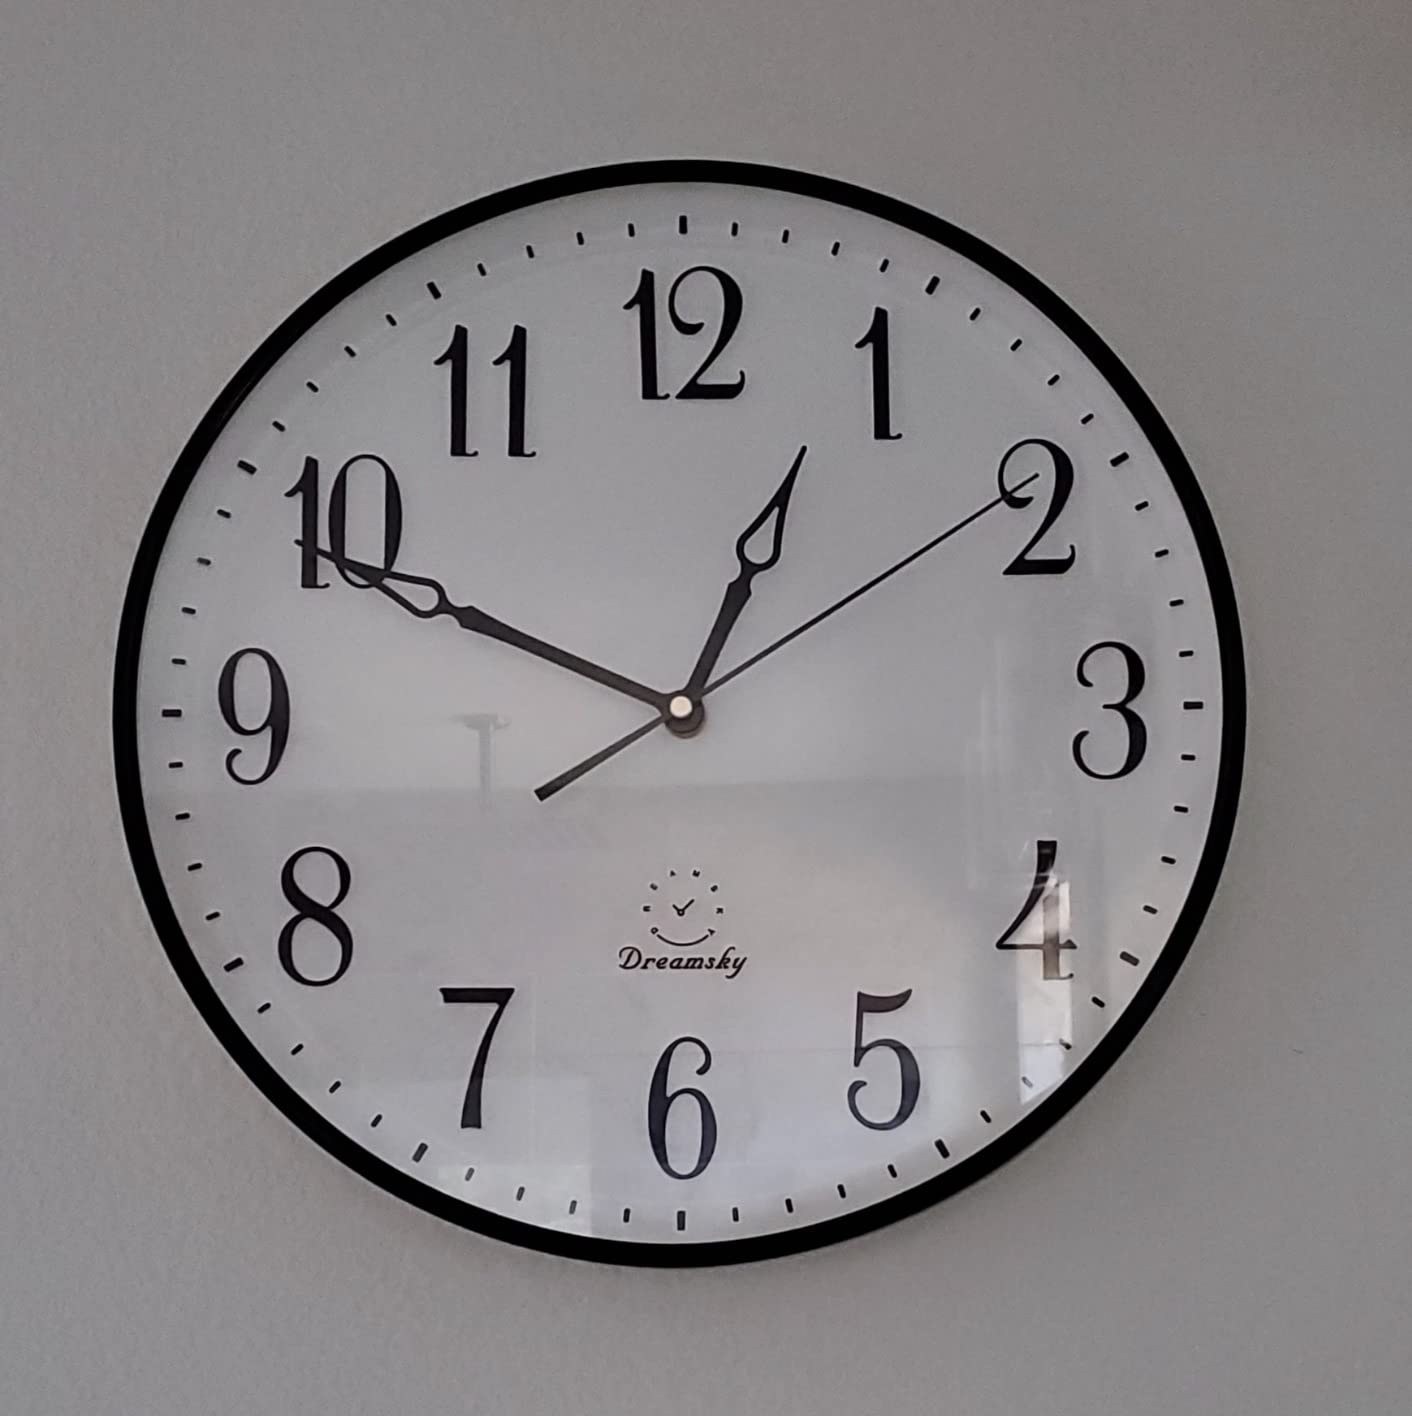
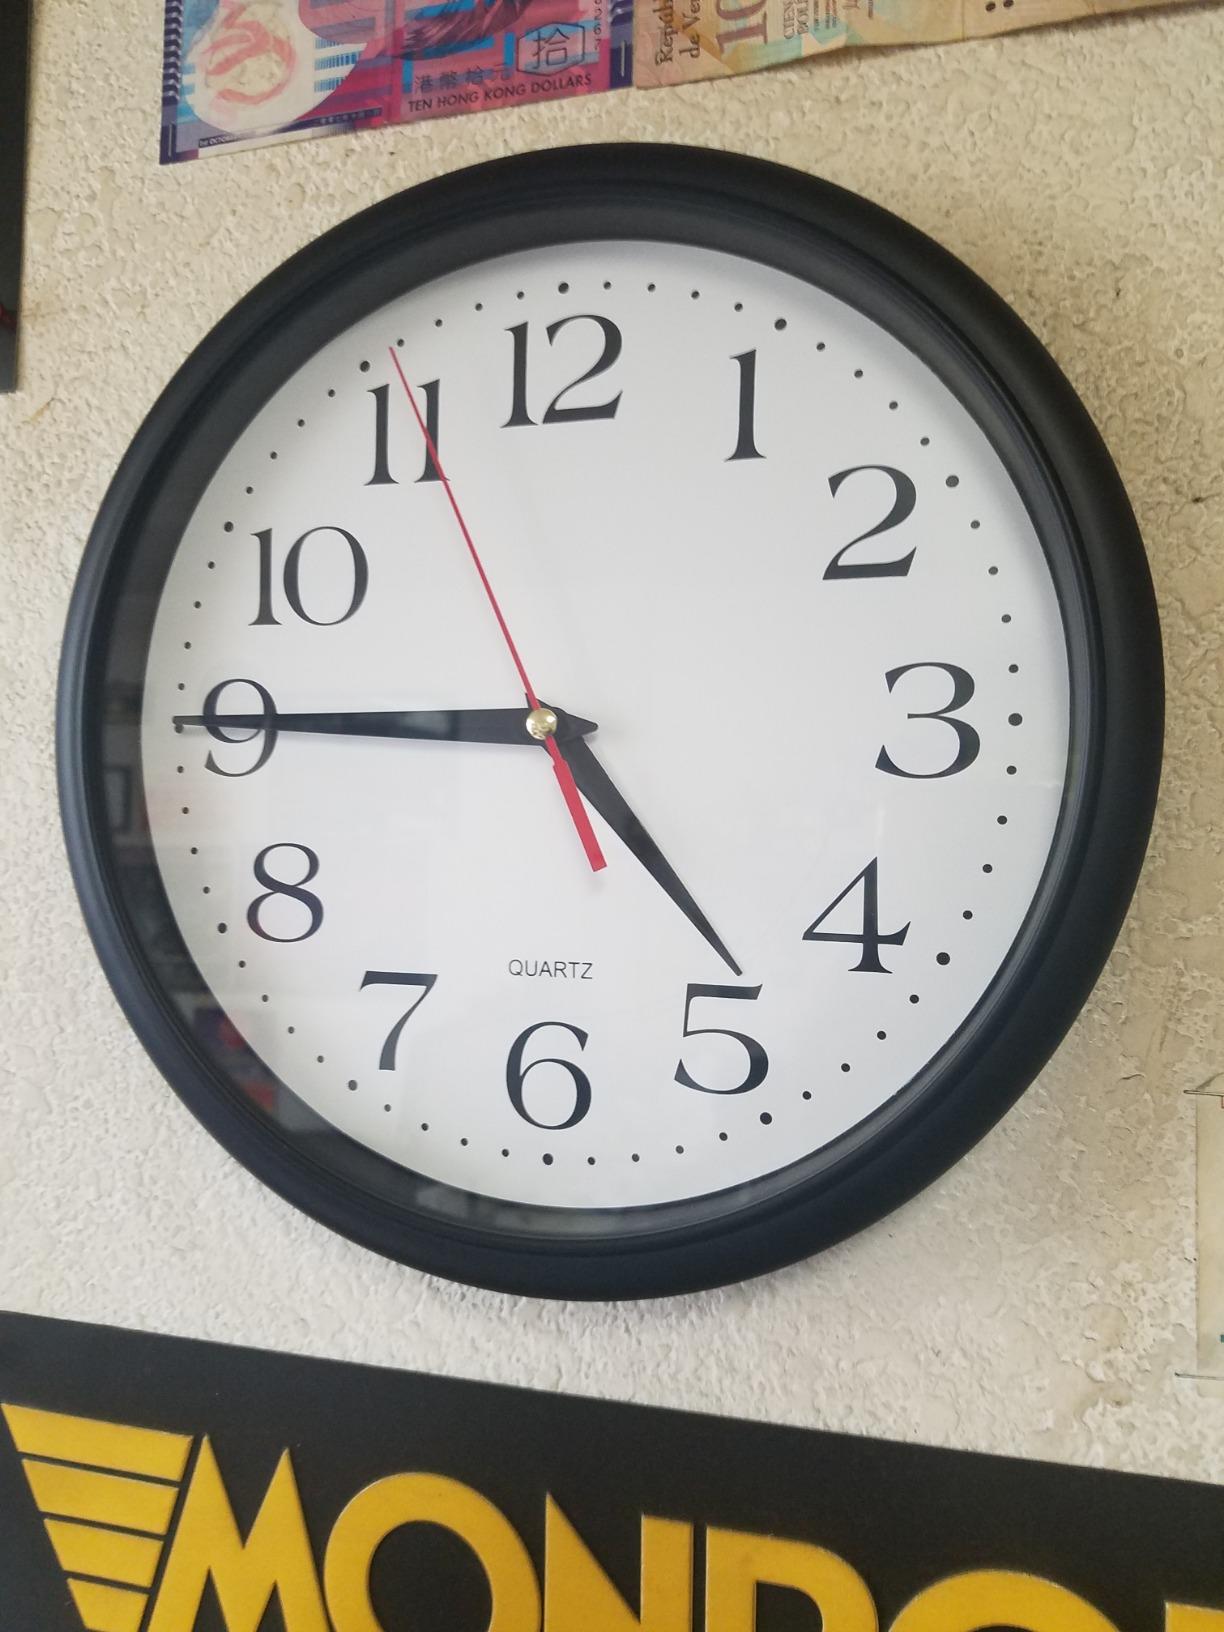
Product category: clock
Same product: no